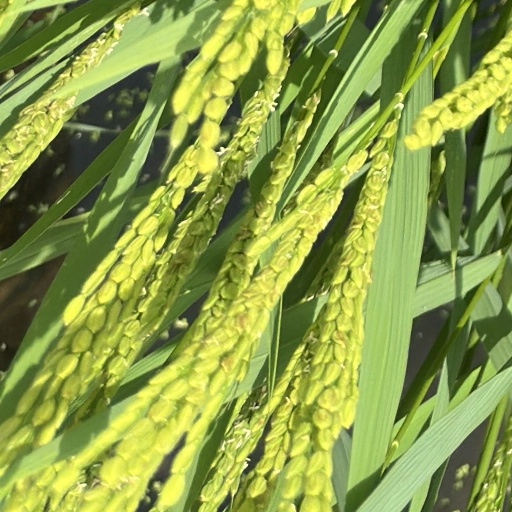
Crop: rice